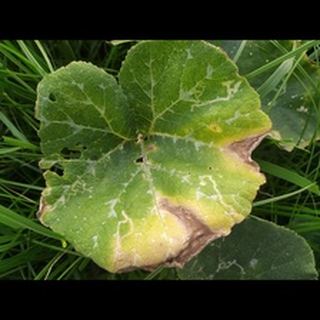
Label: pumpkin_downy_mildew